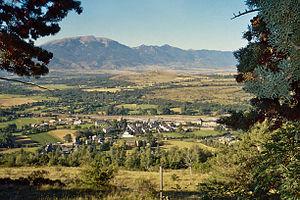
Vue sur le village de Enveitg dans les Pyrénées-Orientales, non loin de l'Espagne (en arrière-plan).
Enveitg est une commune française située dans le département des Pyrénées-Orientales, en région Occitanie.